Adam Fisher (basketball)

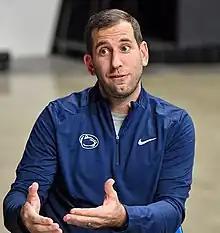
Fisher in 2022

Adam Fisher (born August 26, 1983) is an American basketball coach who is the current head coach of the Temple Owls men's basketball team. Prior to Temple, he was an assistant at Penn State and Miami.